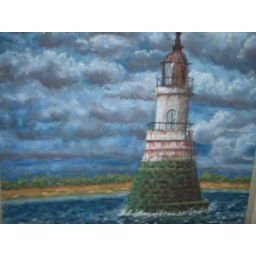
pastel - lighthouse in dark sky 2008